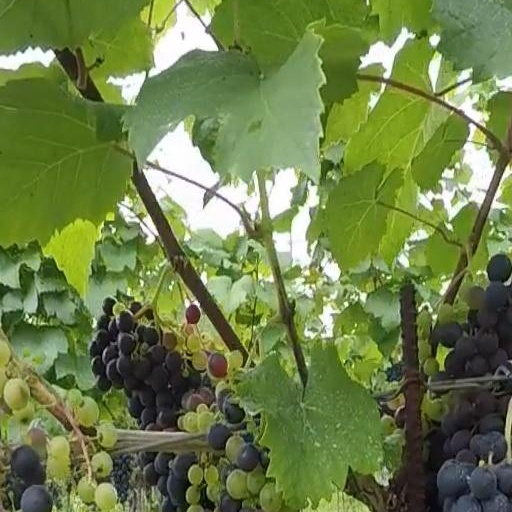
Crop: grape